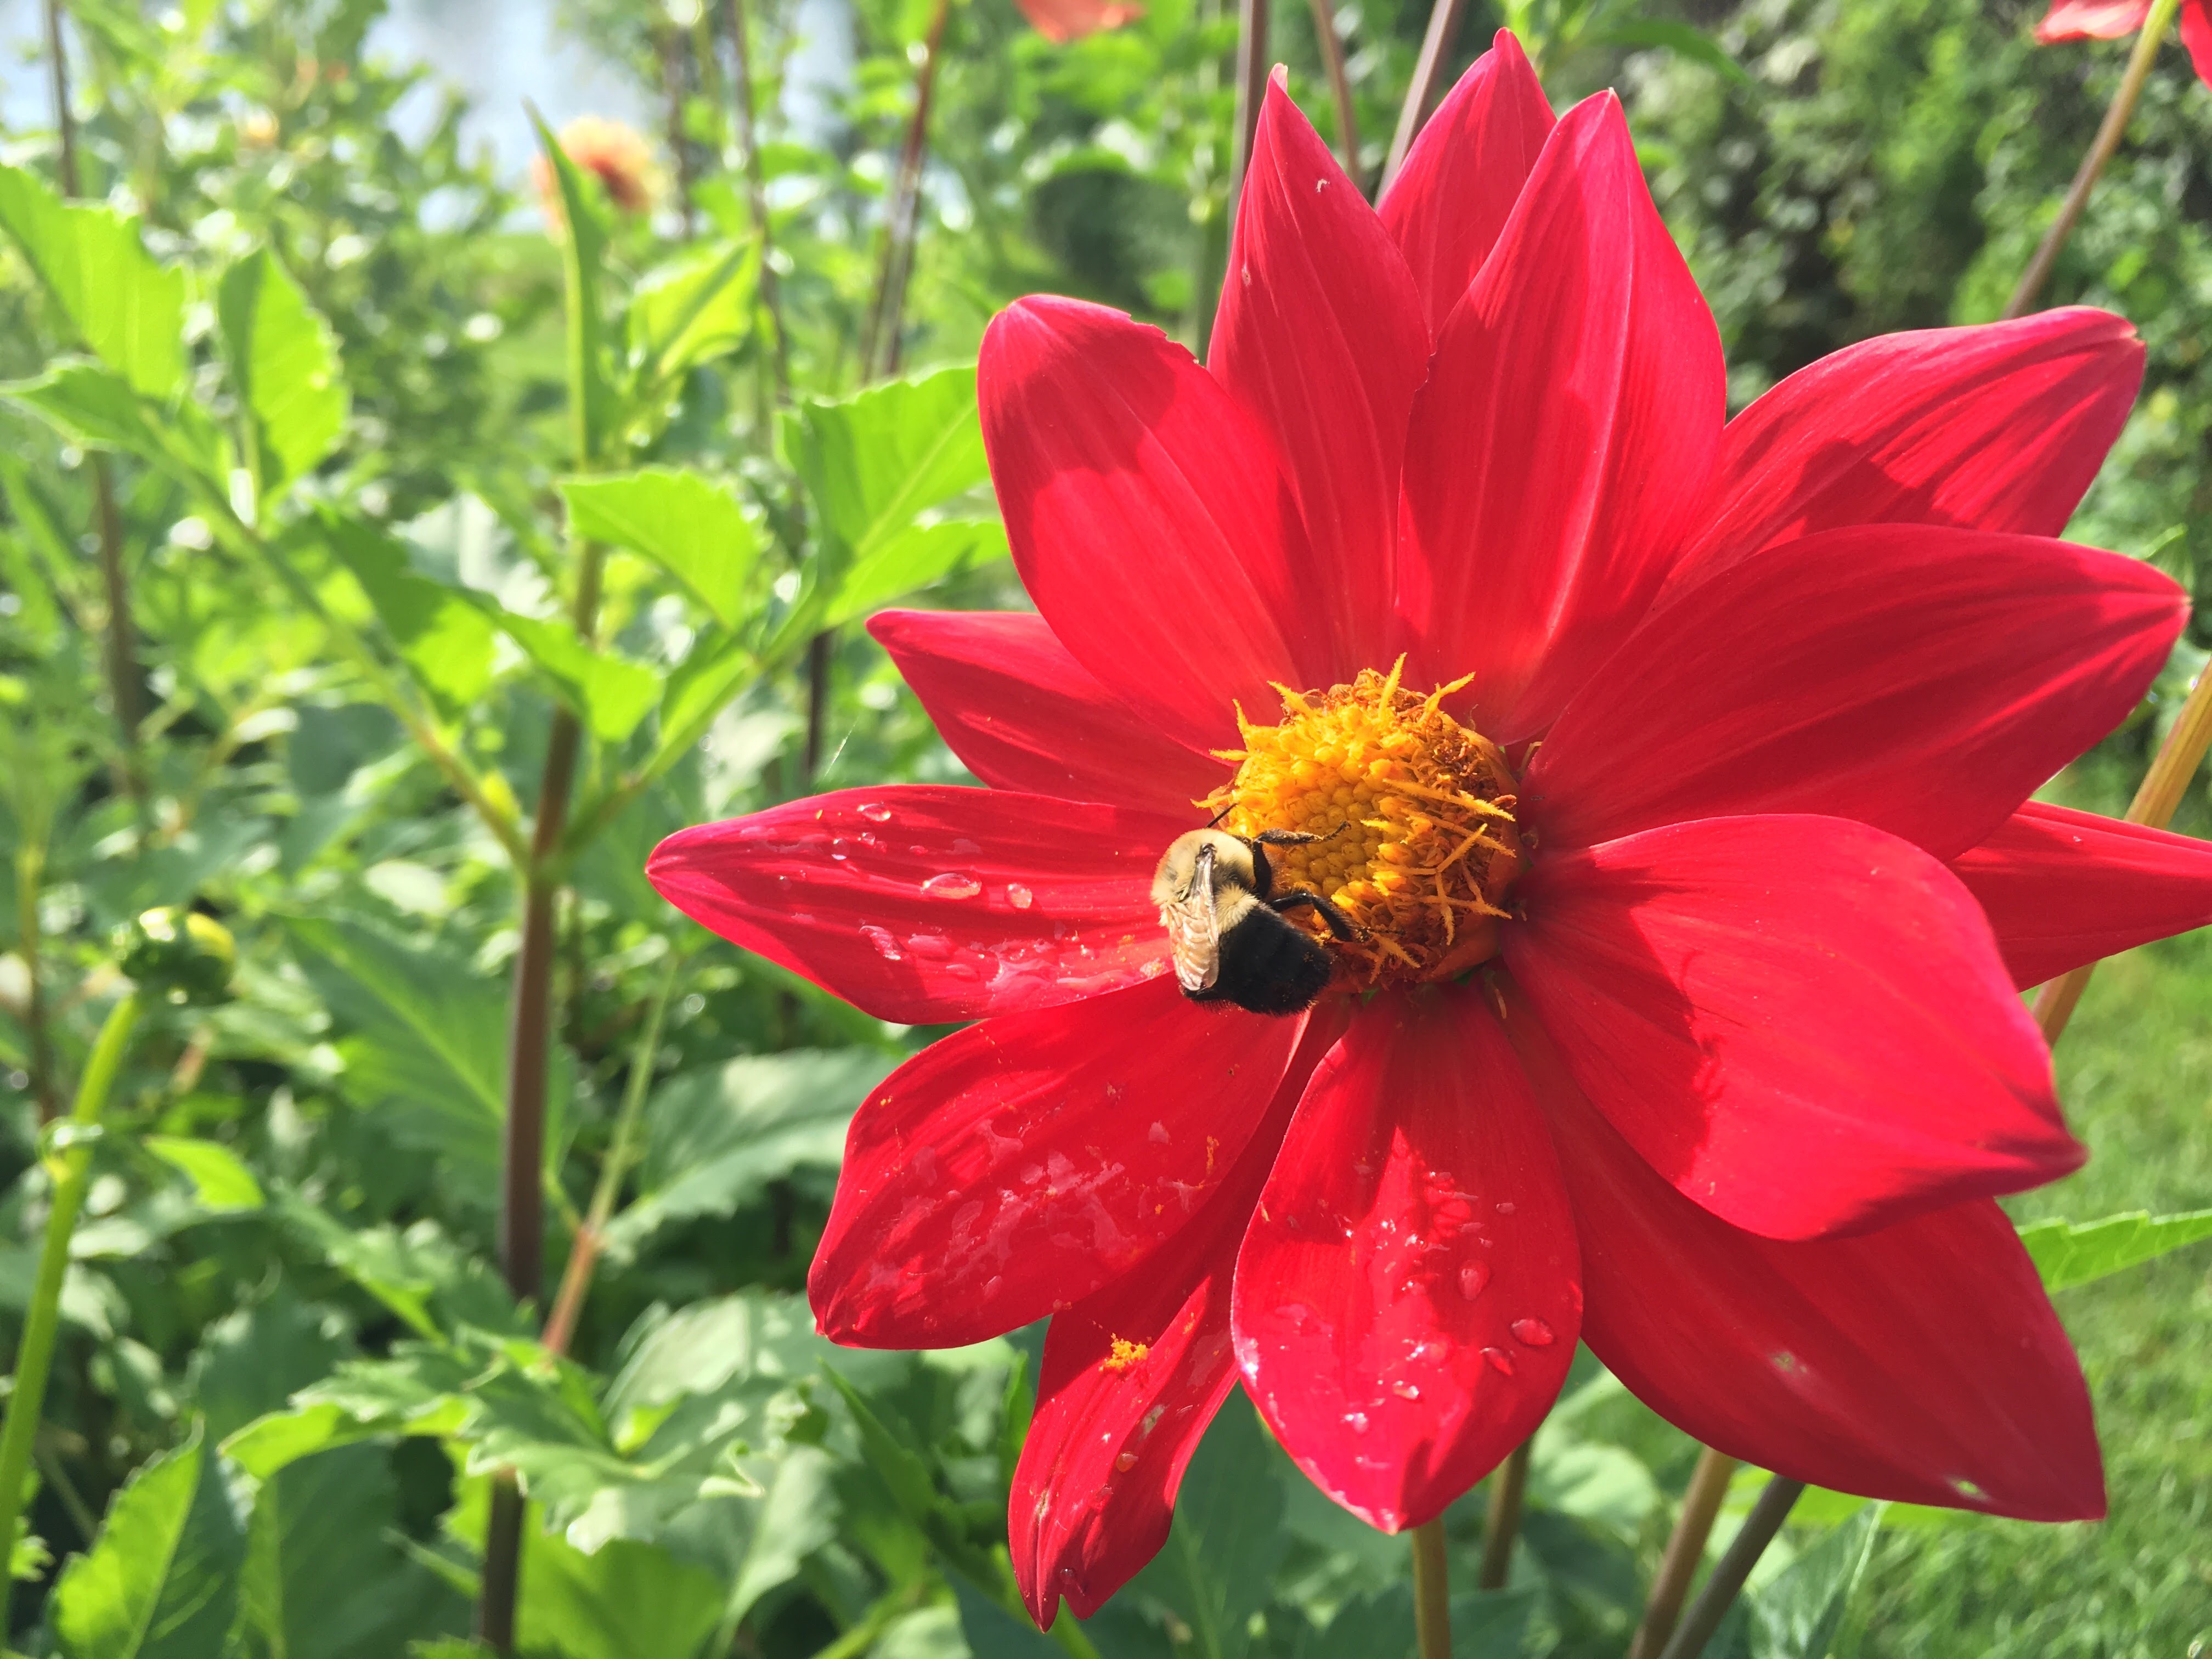
plant, flower, petal, red, botany, flora, dahlia, hybrid, bee, flowering plant, daisy family, annual plant, land plant, garden cosmos